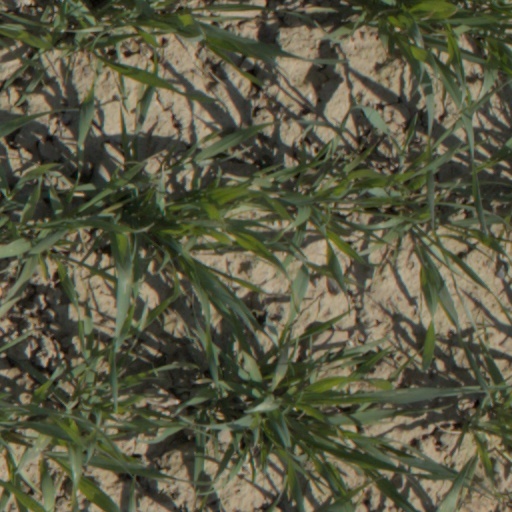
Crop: wheat